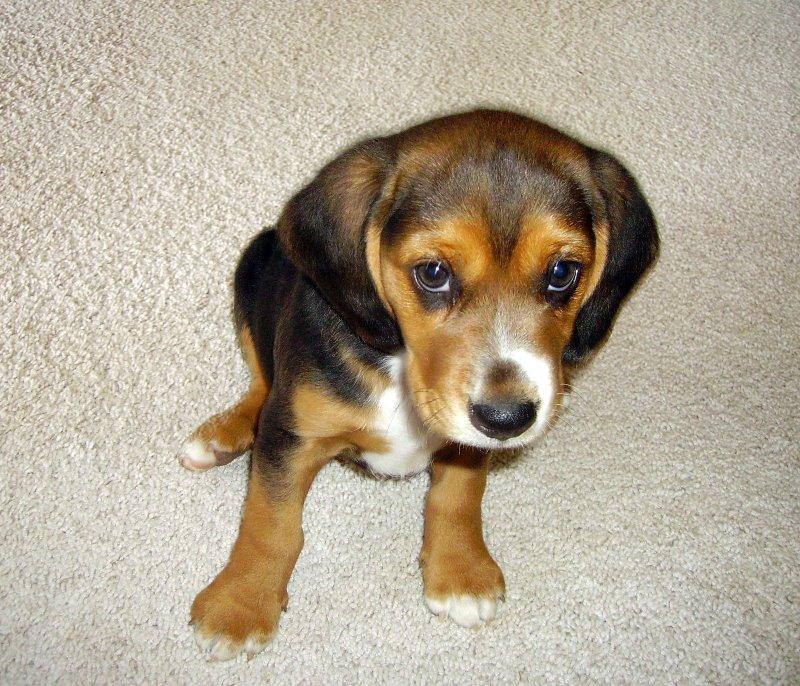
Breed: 276-n000113-beagle